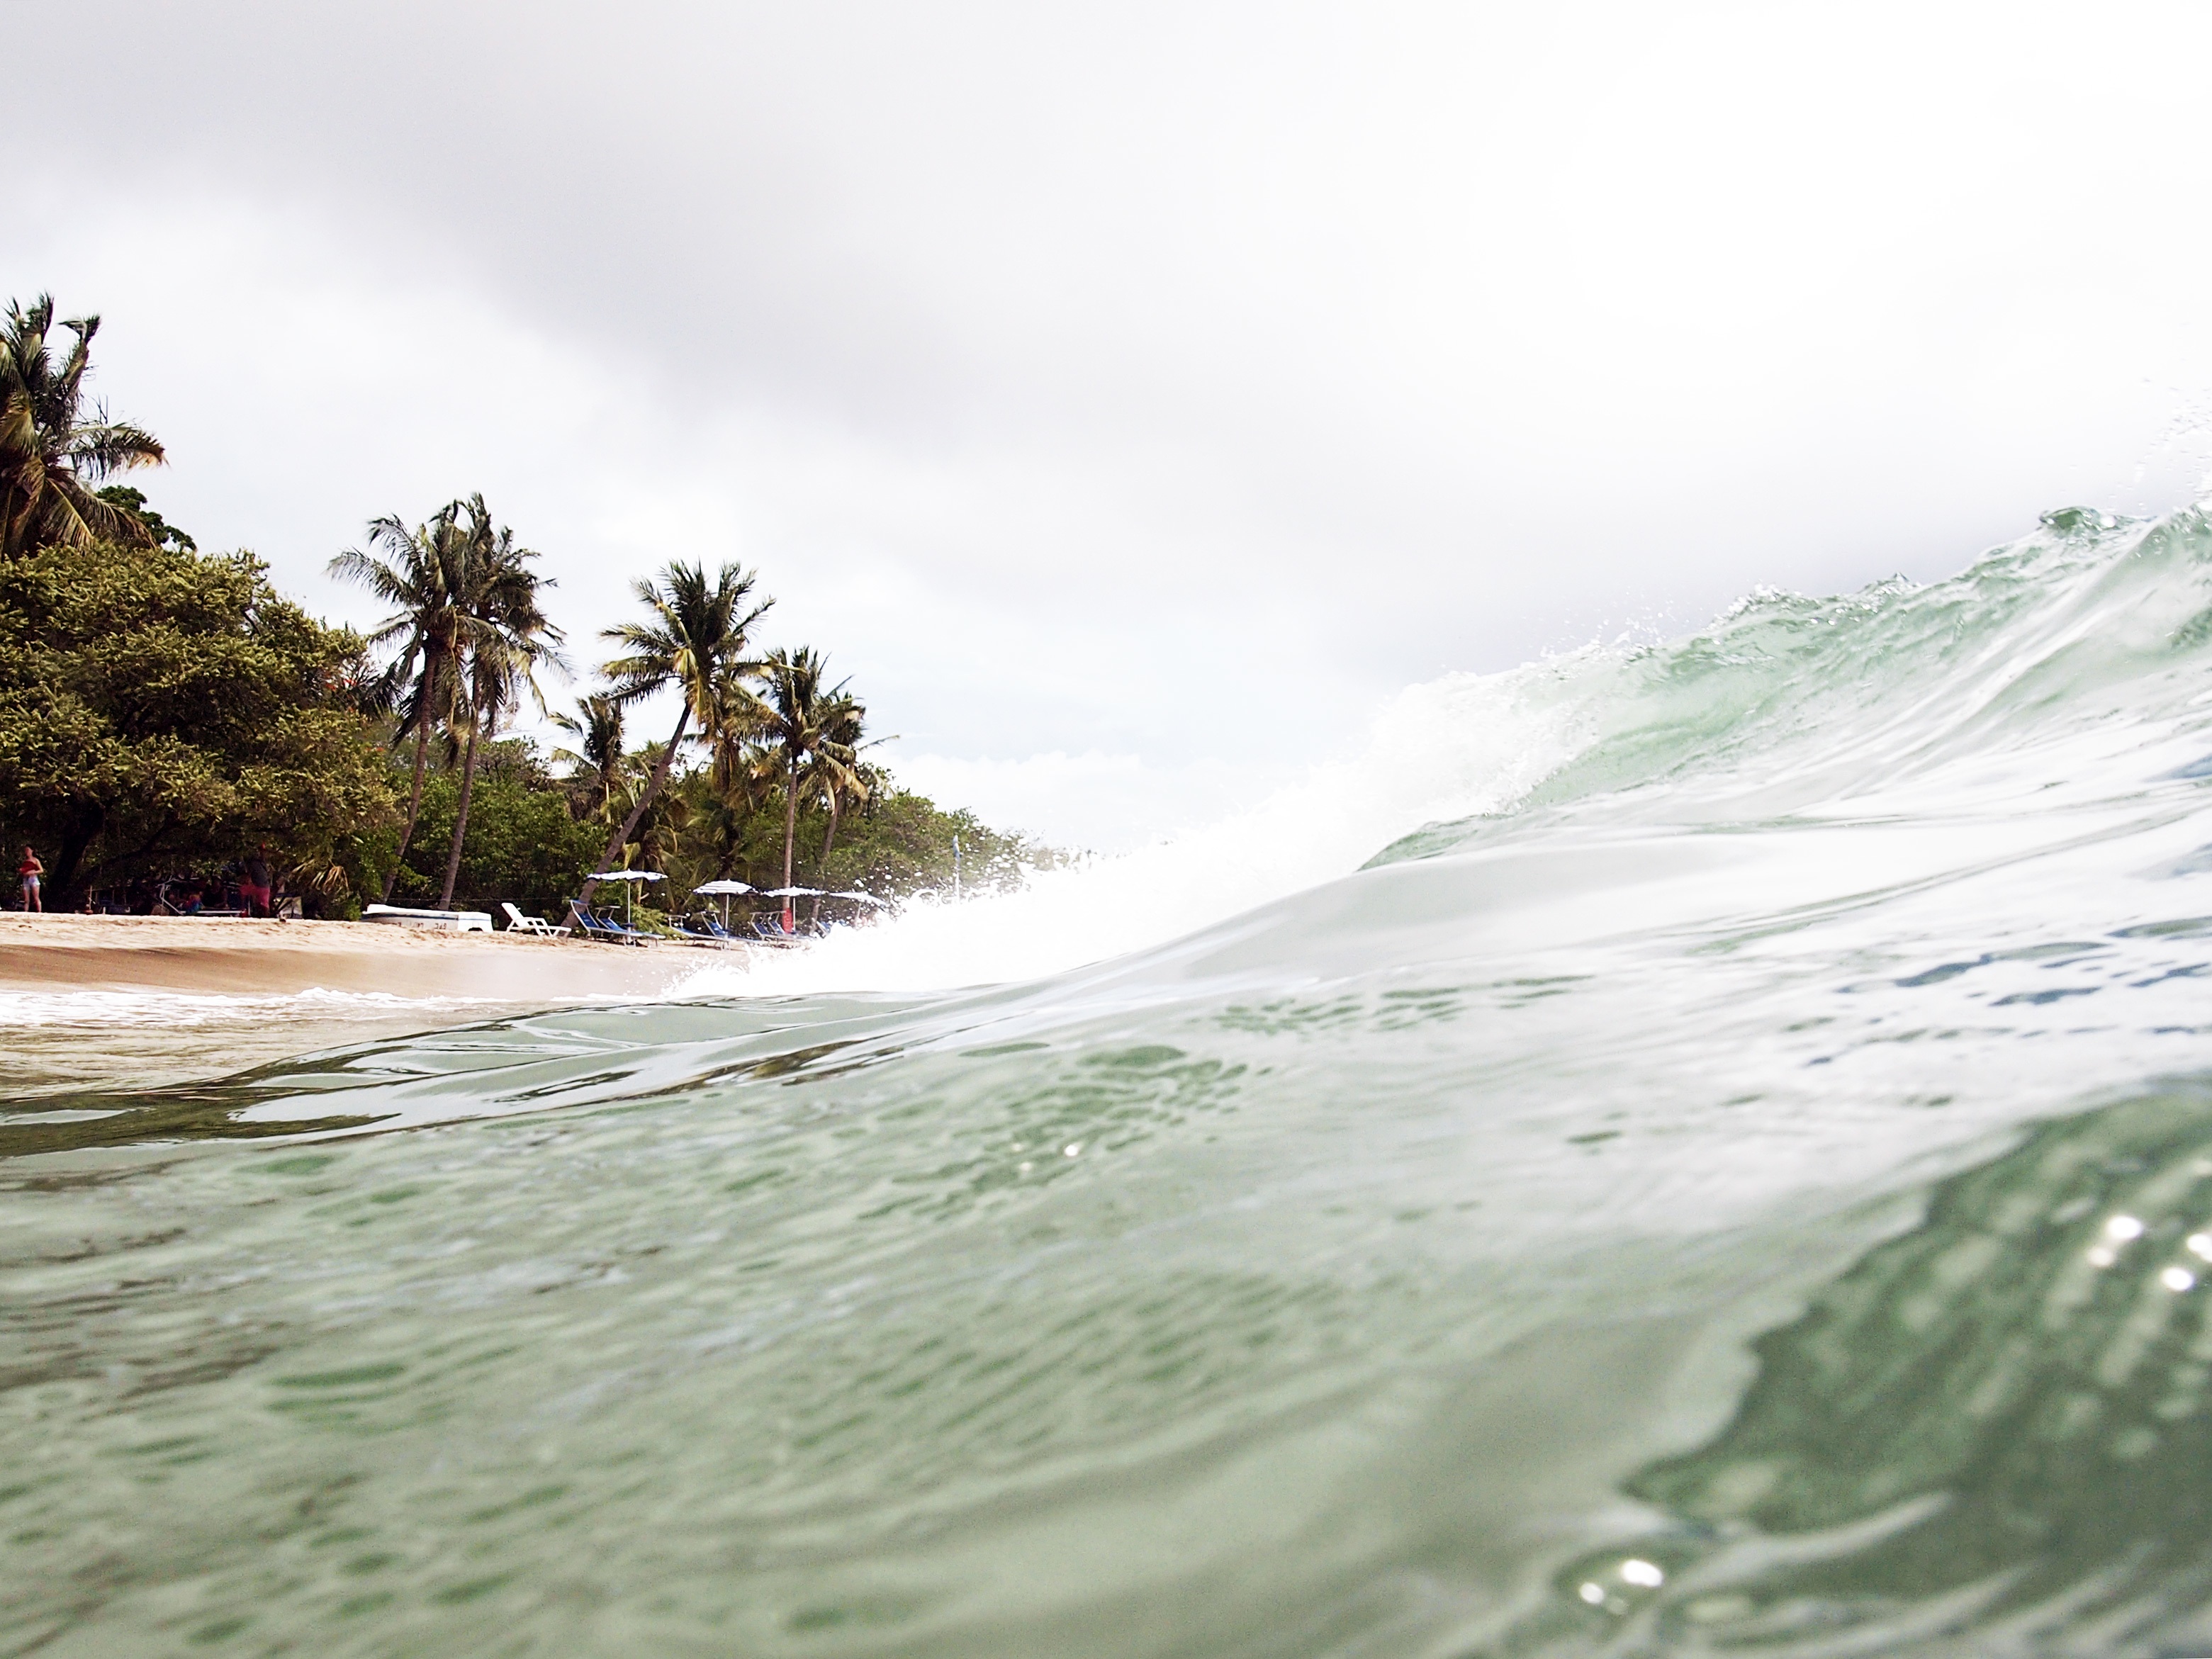
beach, sea, coast, water, sand, ocean, shore, wave, wind, bay, body of water, wind wave